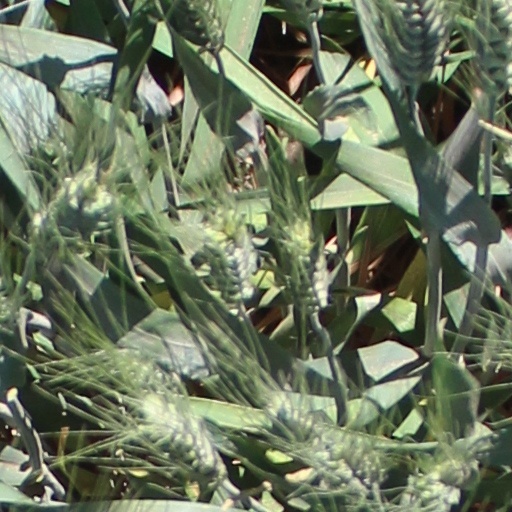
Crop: wheat